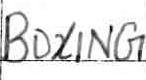
Label: boxing